Thanippiravi

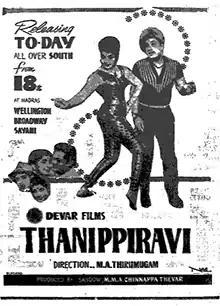
Theatrical release poster

Thanippiravi is a 1966 Indian Tamil-language film directed by M. A. Thirumugam starring M. G. Ramachandran and Jayalalithaa. The film, produced by Sandow M. M. A. Chinnappa Thevar, was released on 16 September 1966, and was not commercially successful, having run for ten weeks in theatres.